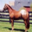
Label: horse